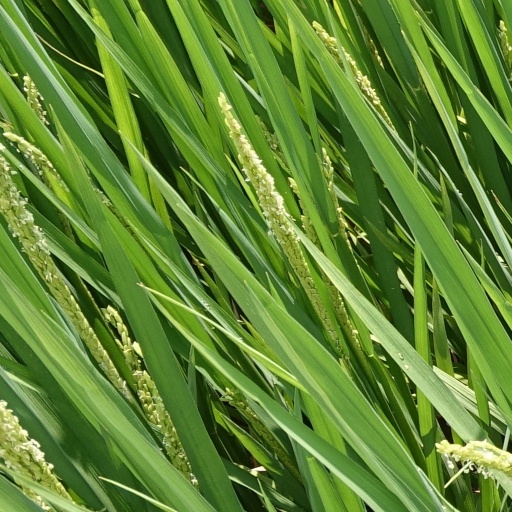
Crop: rice